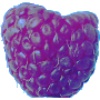
Label: Raspberry 1